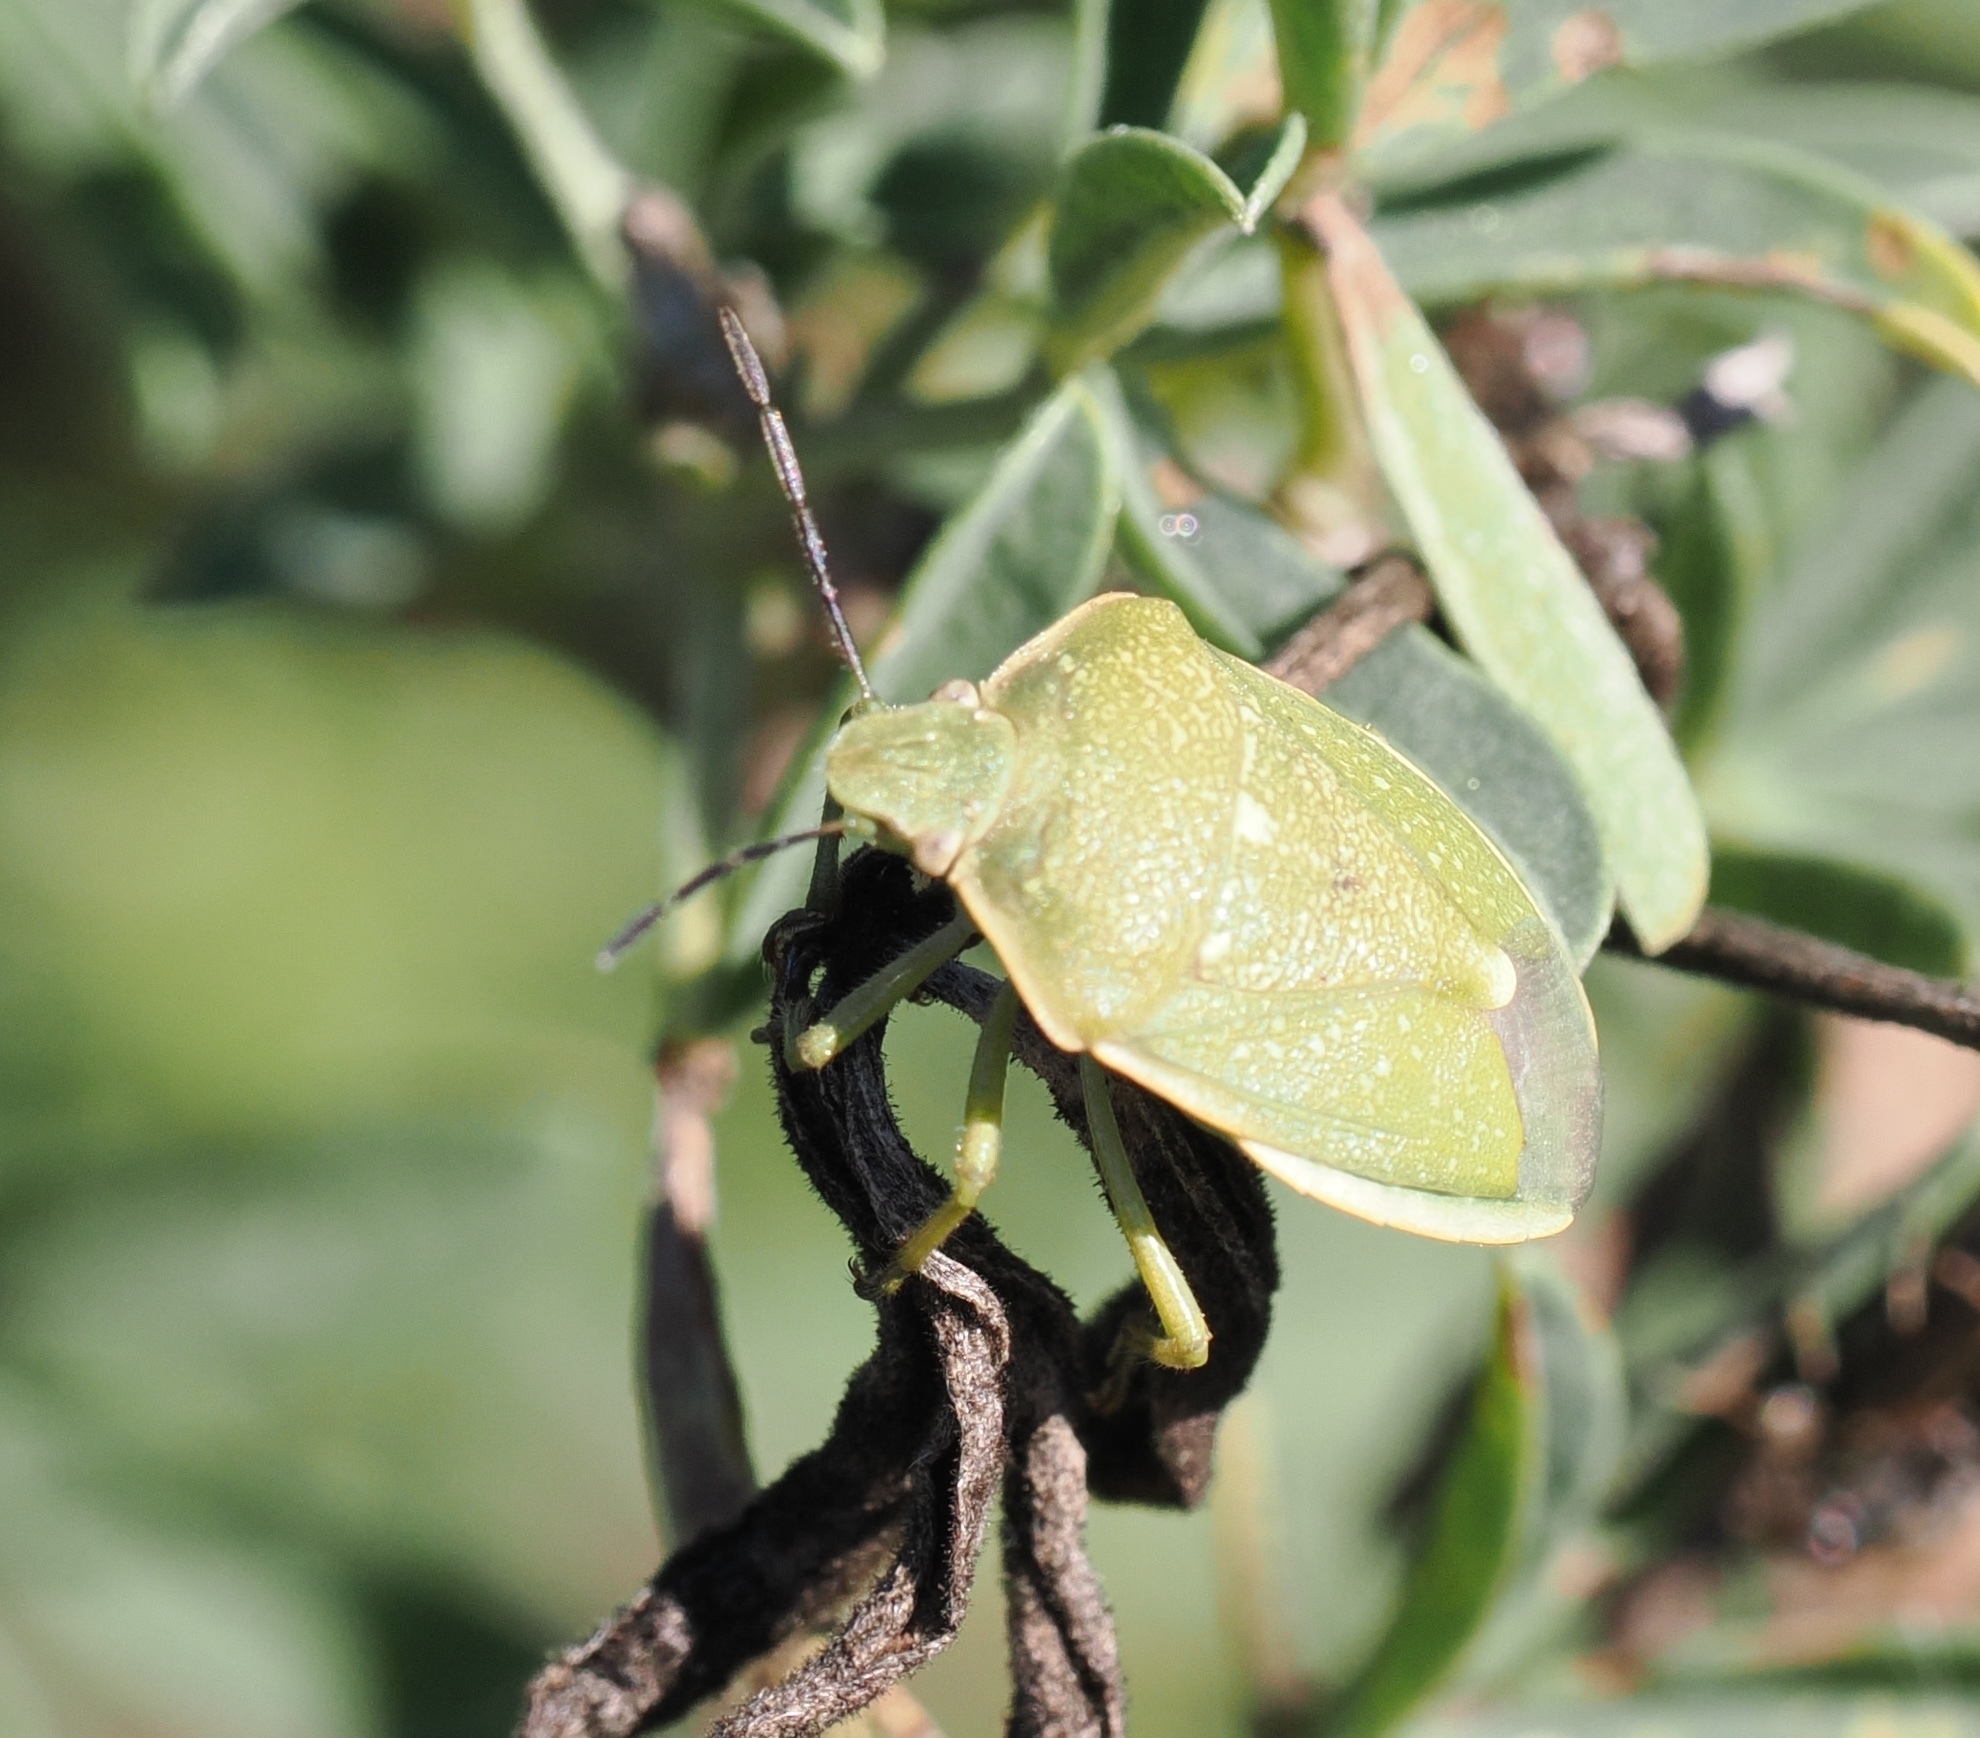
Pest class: stink_bug